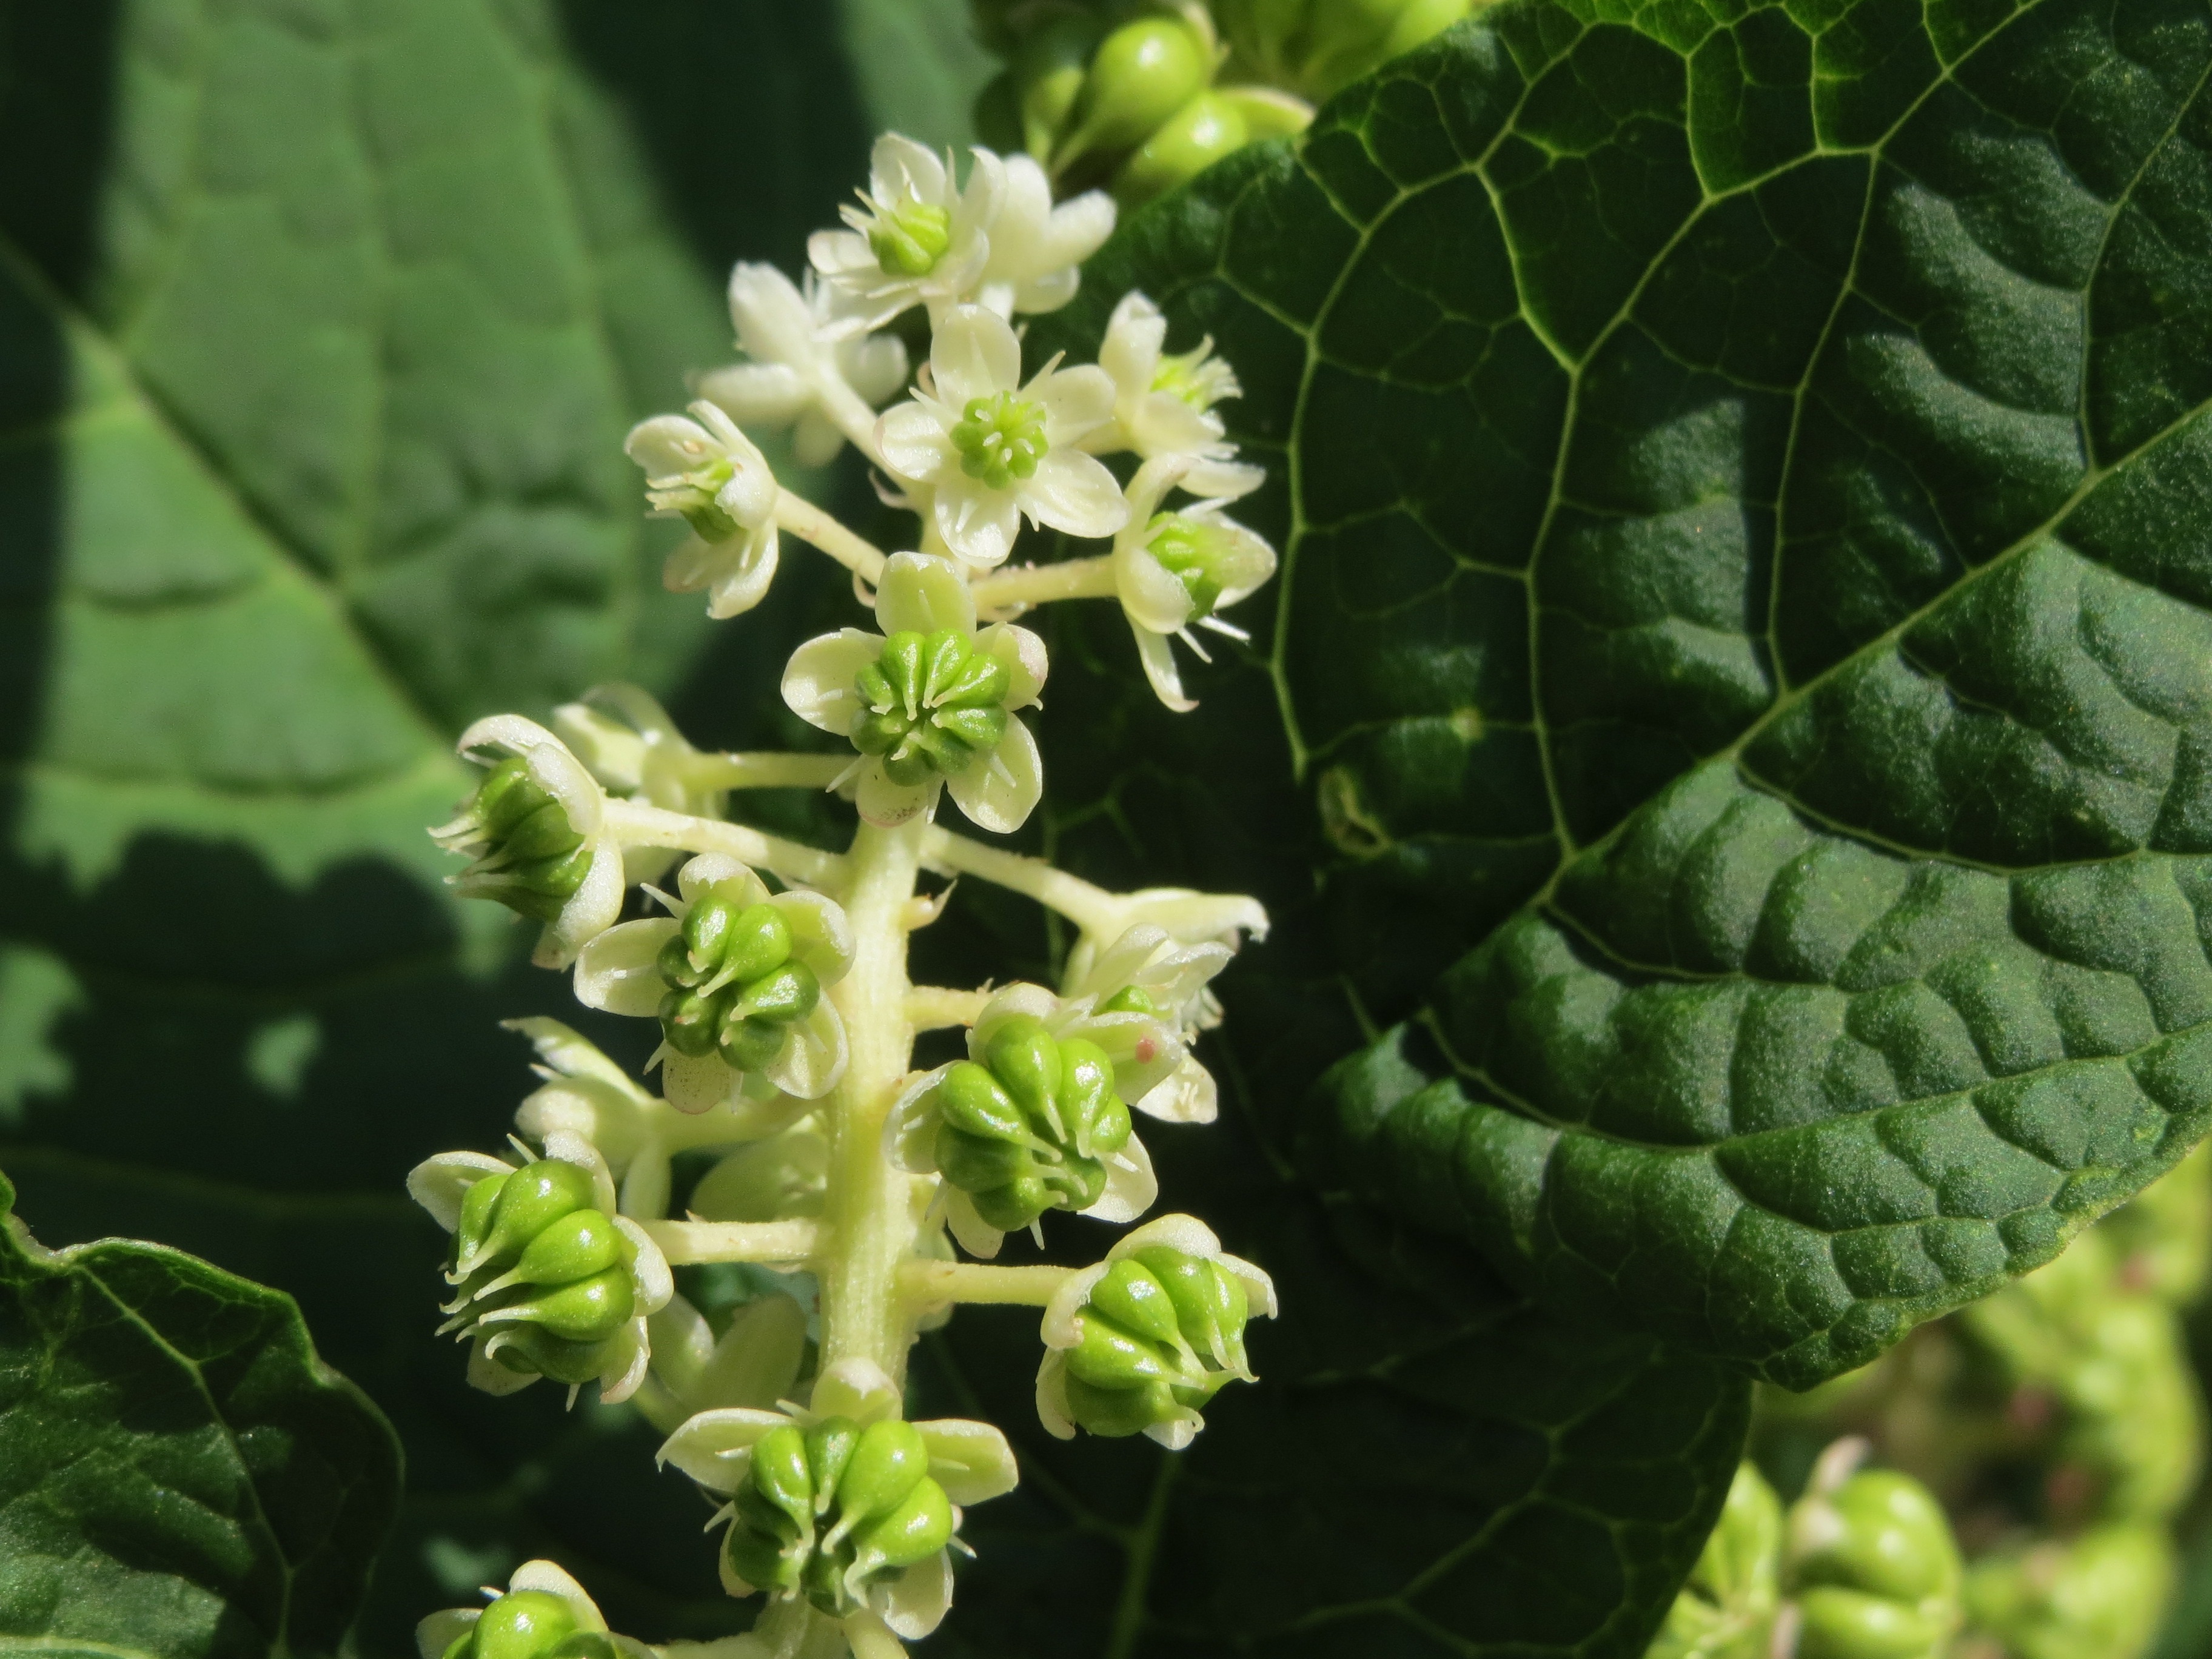
plant, leaf, flower, food, herb, produce, vegetable, macro, botany, flora, shrub, inflorescence, flowering plant, pokeweed, annual plant, land plant, phytolacca americana, americna pokeweed